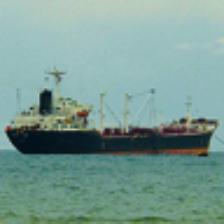
Label: NonHuman